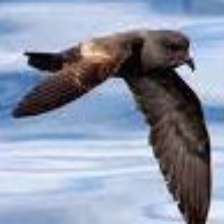
Species: ASHY STORM PETREL
Scientific name: OCEANODROMA HOMOCHROA